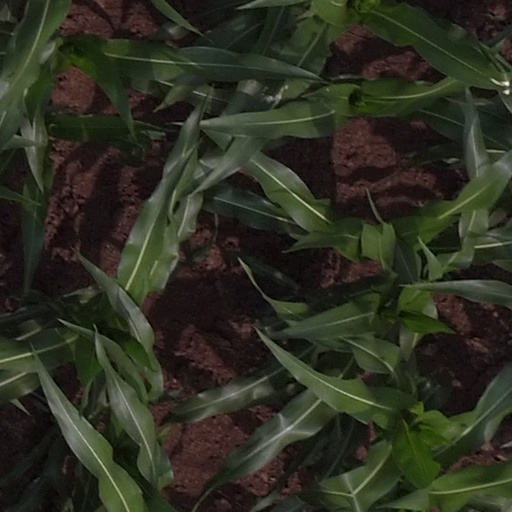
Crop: maize; corn